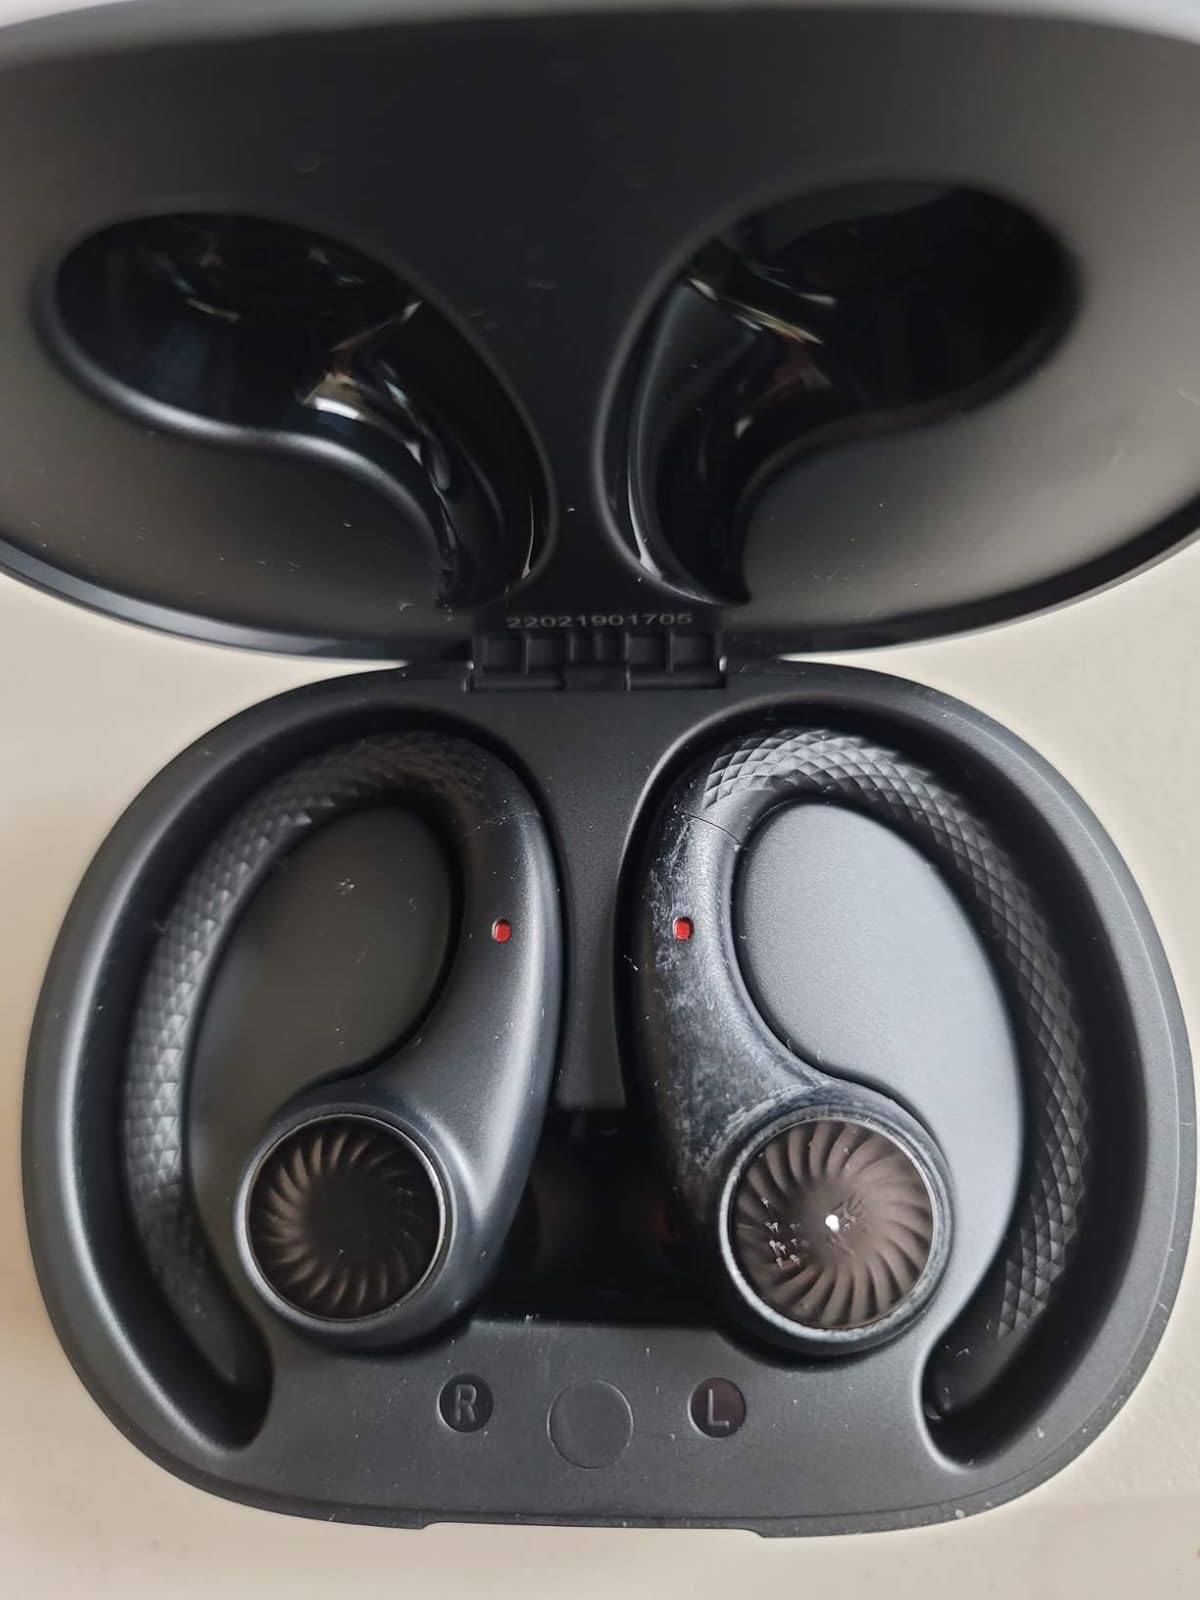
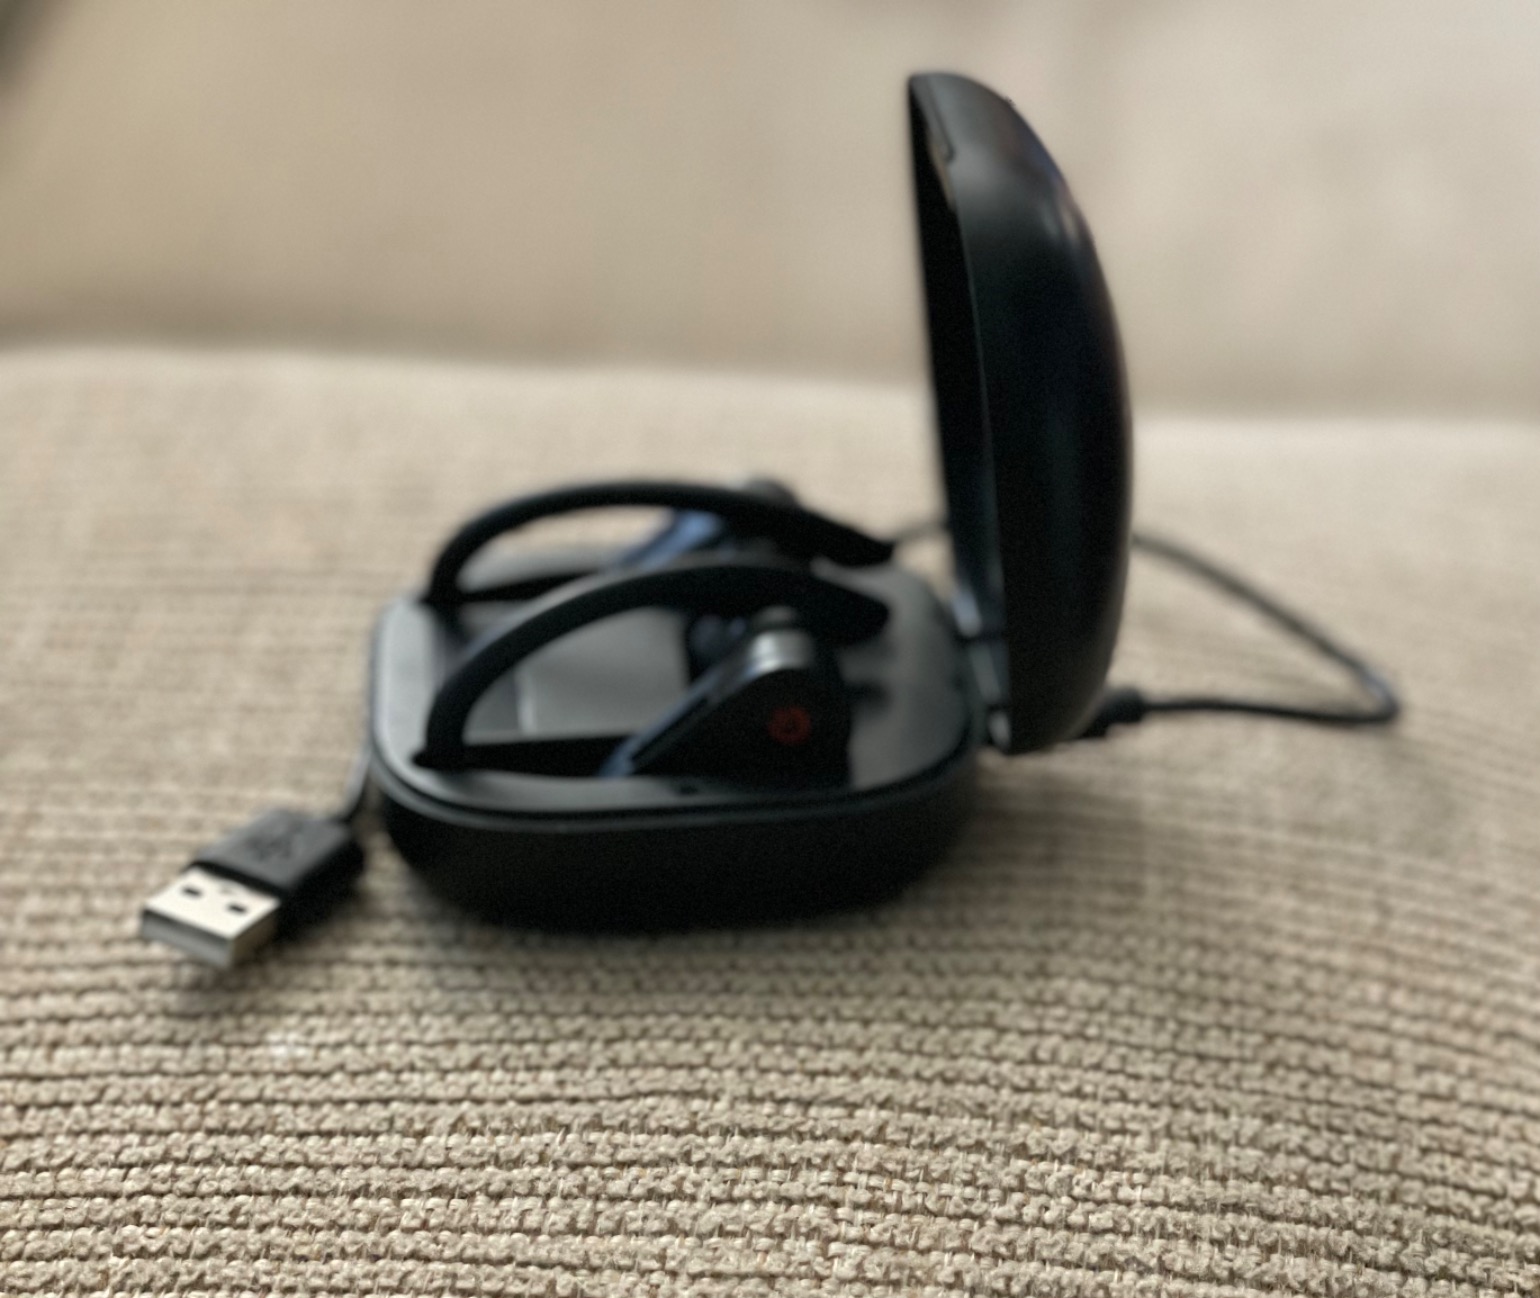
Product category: earbuds
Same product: no